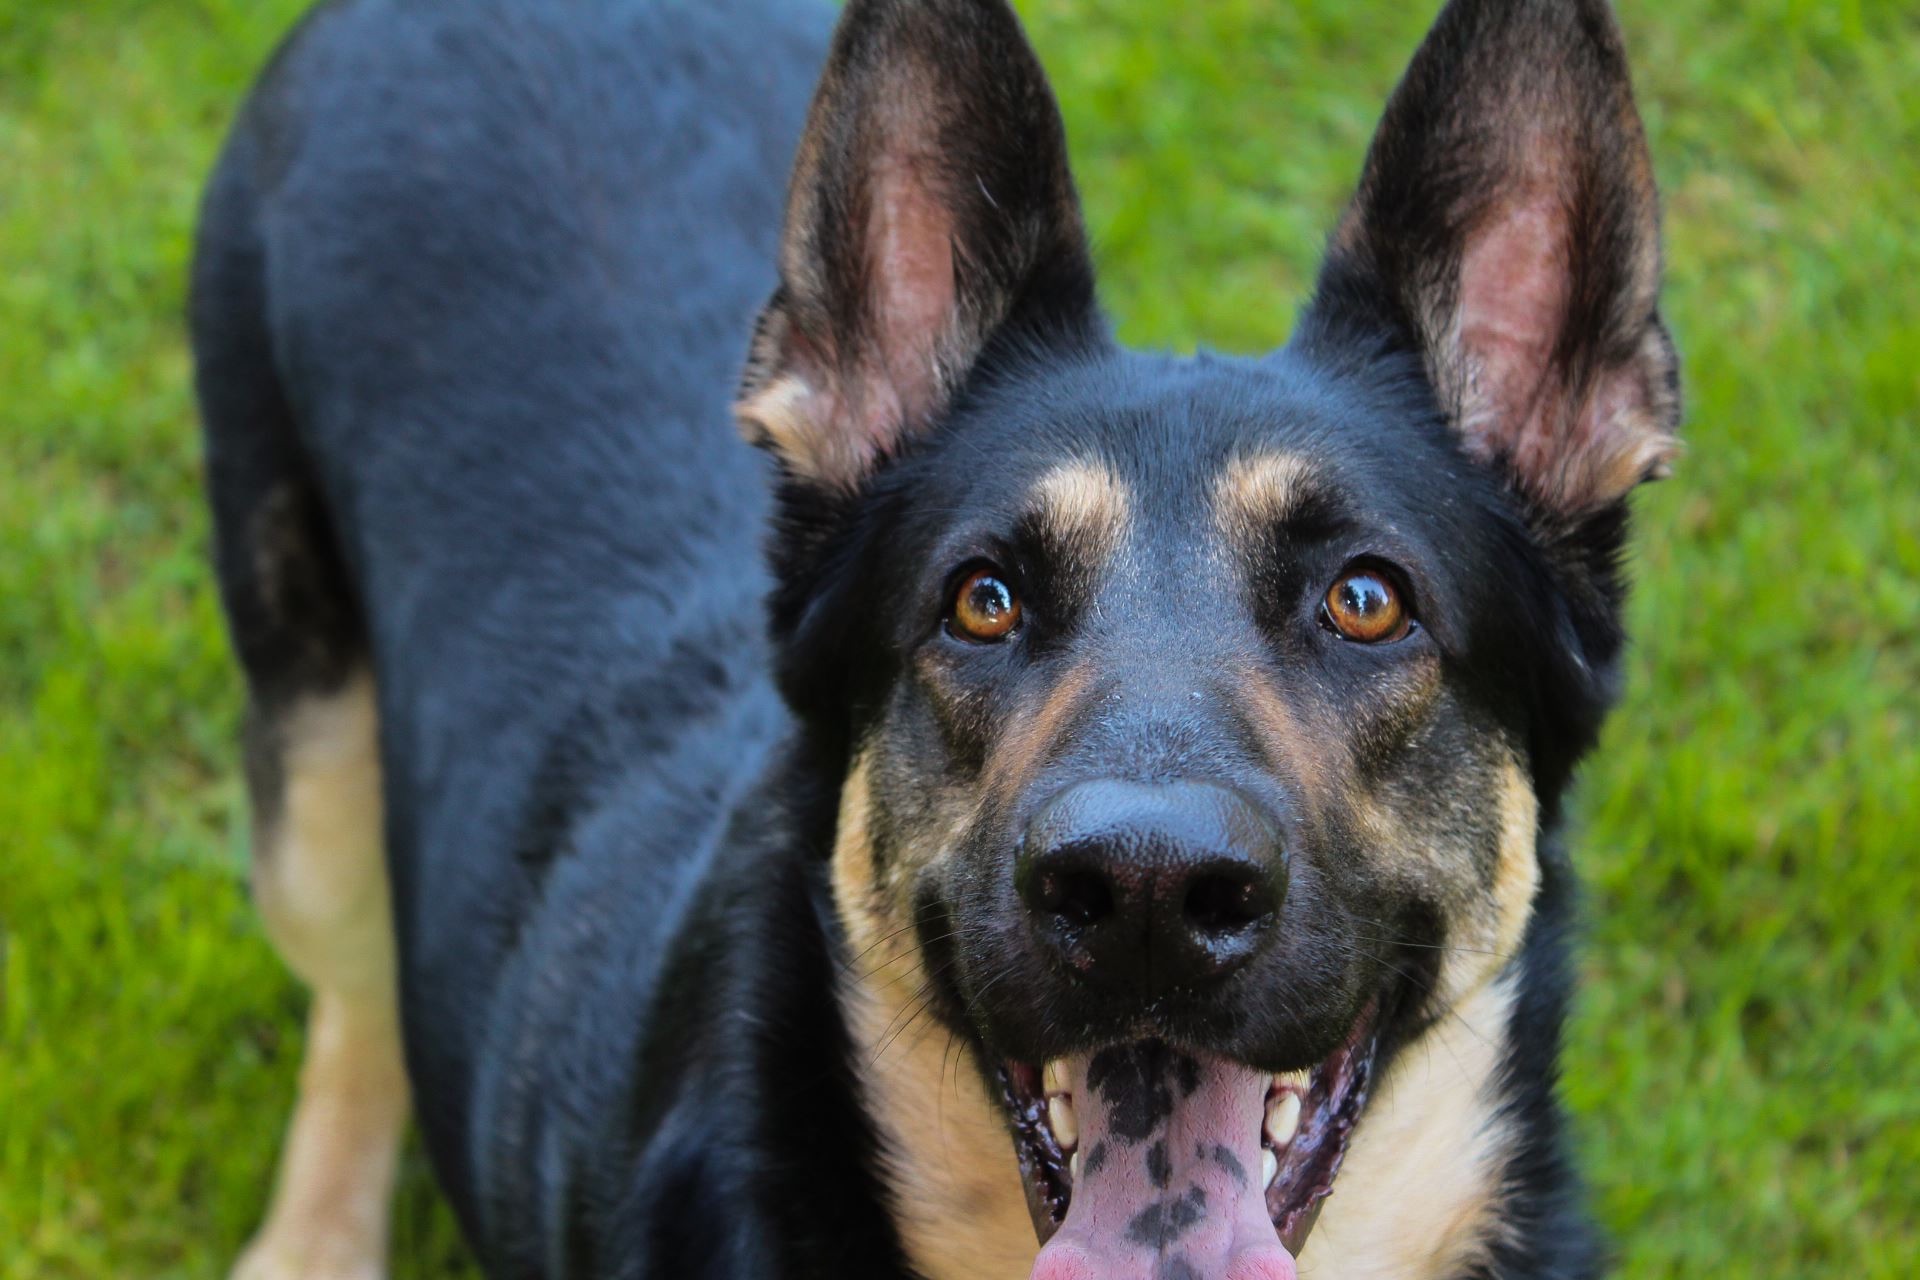
puppy, dog, mammal, vertebrate, dog breed, dog like mammal, east european shepherd, german shepherd dog